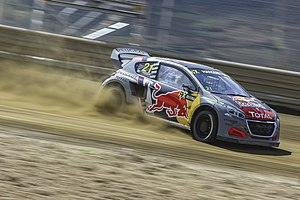
La Peugeot 208 I est une automobile conçue par le constructeur Peugeot pour succéder à la 207 sur le segment B. Le projet 208 a débuté à la fin 2007, les premières photos officielles de la 208 sont dévoilées le 2 novembre 2011 et la présentation du modèle dans le détail a lieu au Salon international de l'automobile de Genève en mars 2012, pour une commercialisation le 29 mars 2012. De 2013 à 2018, elle est la deuxième voiture la plus vendue en France, derrière la Renault Clio IV, qu'elle finit par dépasser en 2019.
Peugeot Sport est le département compétition du constructeur automobile français Peugeot. Son siège social se situe comme Citroën Racing et DS Performance à Satory, dans le cluster technologique Paris-Saclay.